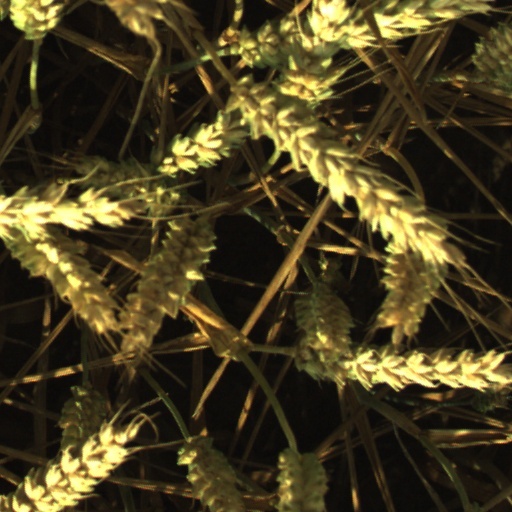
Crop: wheat